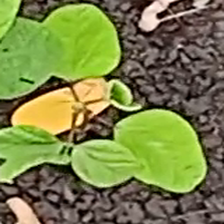
Weed species: Asian_Pigeonwings_(Clitoria Ternatea)